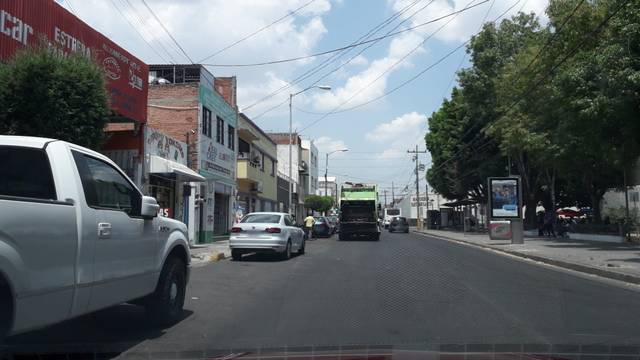
Region: Mexico
Coordinates: 19.041, -98.216